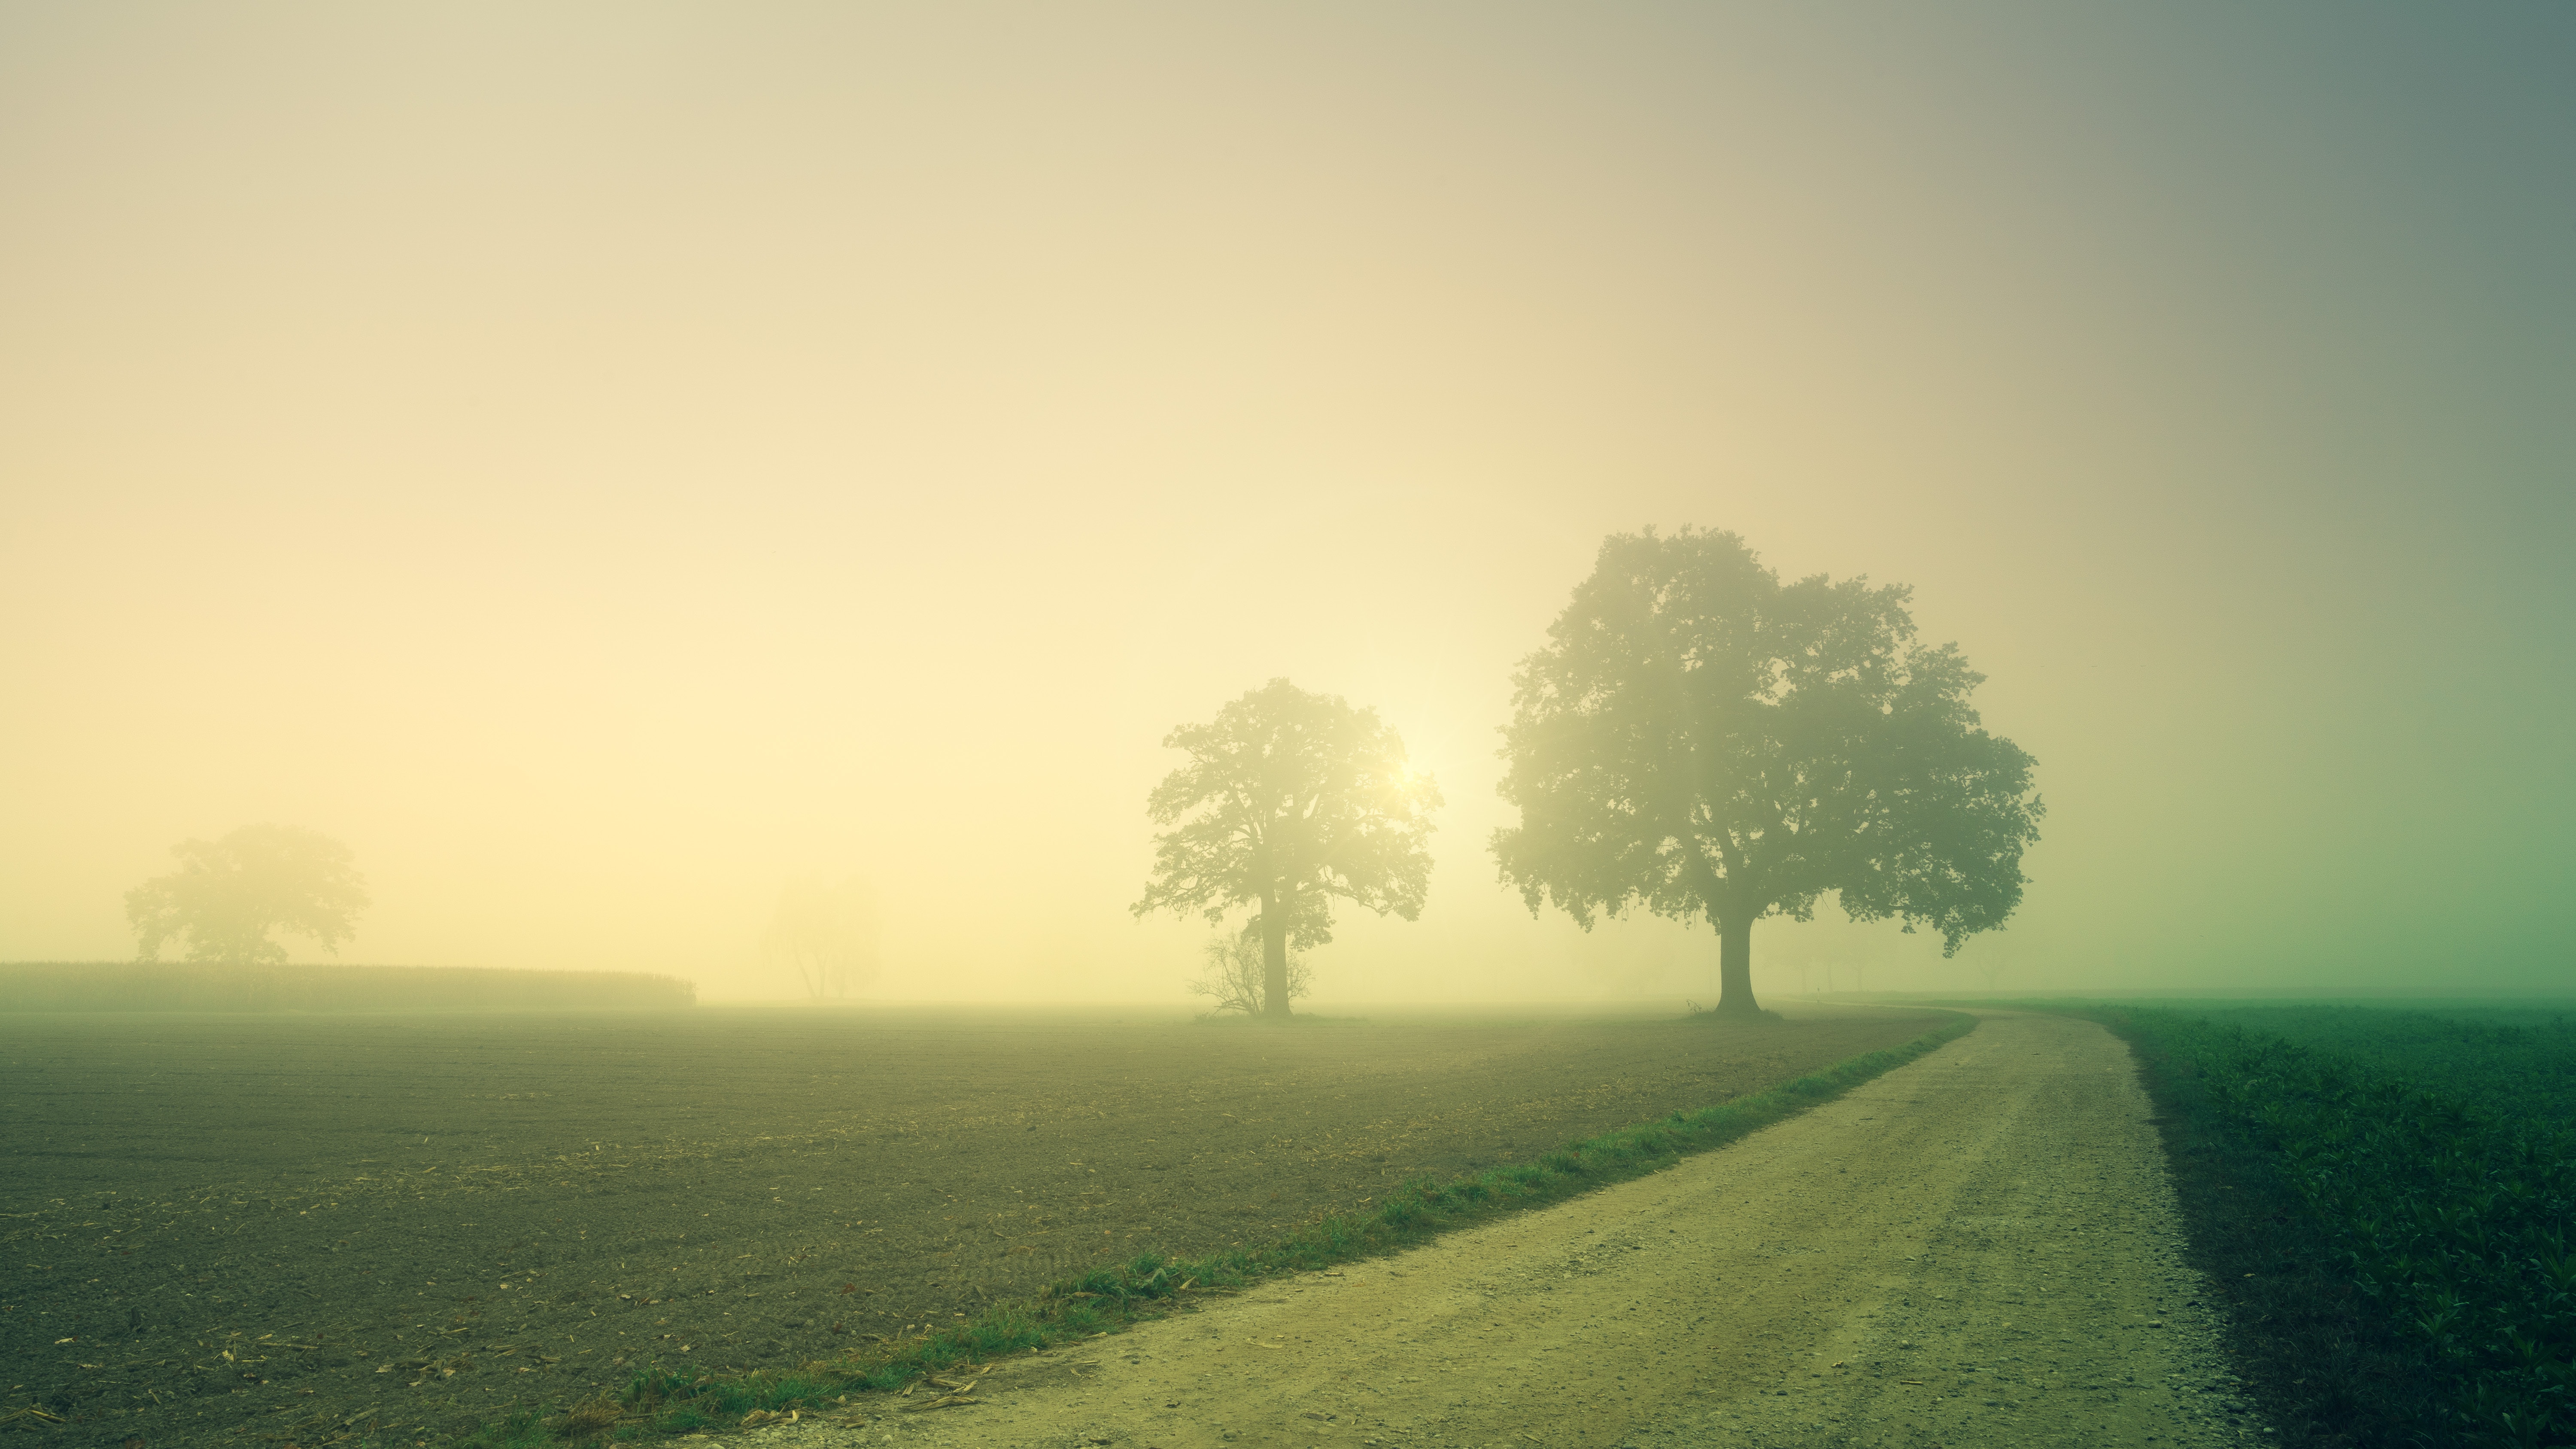
atmospheric phenomenon, nature, sky, fog, mist, natural landscape, haze, tree, morning, atmosphere, field, plain, rural area, landscape, sunlight, plant, grassland